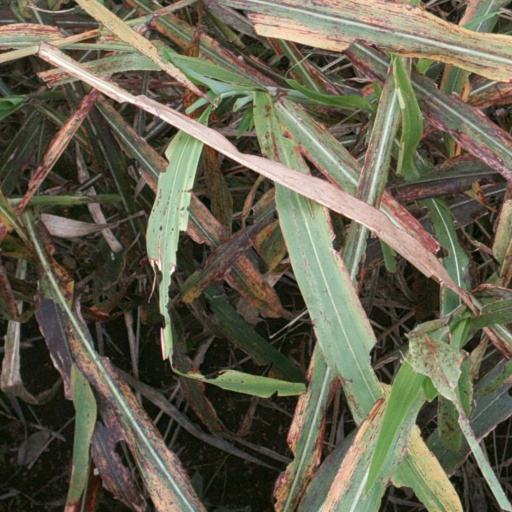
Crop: sorghum